Swaminathan

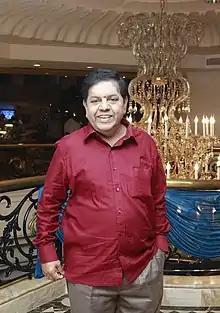
Swaminathan in 2010

Saamy (born 31 January 1959), known professionally as Swaminathan, is an Indian actor and comedian on working in the Tamil film and television industry. He appeared in prominent roles in Vijay TV's satiric series "Lollu Sabha" before becoming a full-fledged actor in Tamil films.